Climate change in Ohio

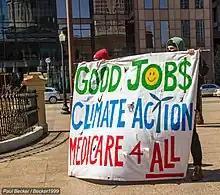
Climate march, 2021

Severe droughts would hurt crop yields. "In rural Ohio, ozone levels are high enough to significantly reduce yields of soybeans and winter wheat."